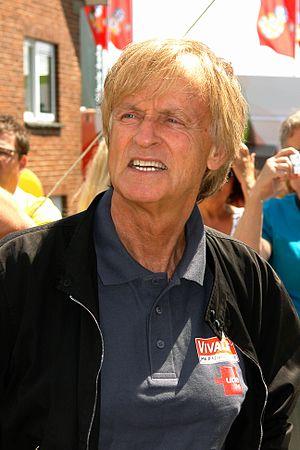
Dave au Ravel 2012
Dave, né le 4 mai 1944 à Amsterdam, est un chanteur néerlandais. Il commence sa carrière en 1963 et connaît le succès dans les années 1970 avec des chansons francophones comme Vanina et Du côté de chez Swann. Il se consacre plus nettement ces dernières années à la présentation ou à l'animation d'émissions de télévision, principalement en France.
Cet article intitulé 2015 en radio en France est une synthèse de l'actualité du média radio en France pour l'année 2015. On ne retiendra en général que l'actualité des radios de caractère national ou international, afin de ne pas se perdre dans les détails des radios locales.
Cet article a pour but de retracer de façon synthétique toute l'année 2015 à la radio. On ne retiendra en général que l'actualité des radios de caractère national ou international, afin de ne pas se perdre dans les détails des radios locales.